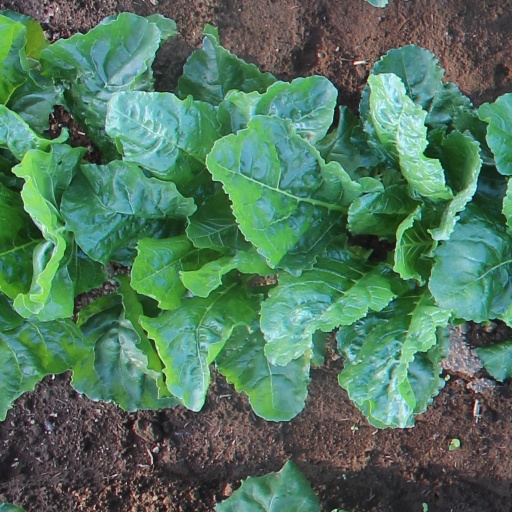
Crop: sugar beet